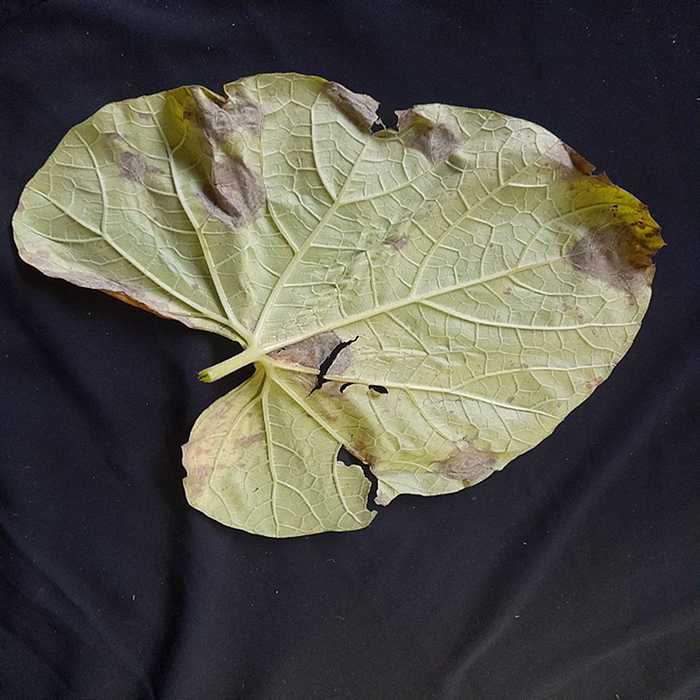
Plant: Bottle gourd
Label: Downey mildew